Whitby

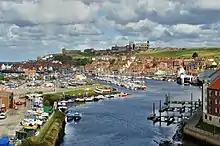
Whitby seen from A171

The coastal section of the Cleveland Way National Trail passes through Whitby.